Kuldip Singh Chandpuri

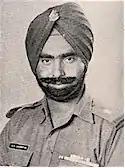
Chandpuri as a Maj.

Brigadier Kuldip Singh Chandpuri MVC, VSM (22 November 1940 – 17 November 2018) was a decorated Indian Army officer. He is known for his leadership in the Battle of Longewala during the Indo-Pakistani War of 1971, for which he was awarded the Maha Vir Chakra, the second highest Indian military decoration, by the Indian government. The 1997 Hindi film "Border" was based on the battle, with his role played by Sunny Deol. He was a councillor in the Chandigarh Municipal Corporation from 2006 to 2011.